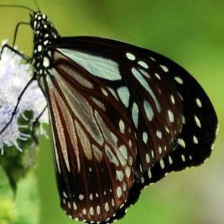
Species: CHESTNUT